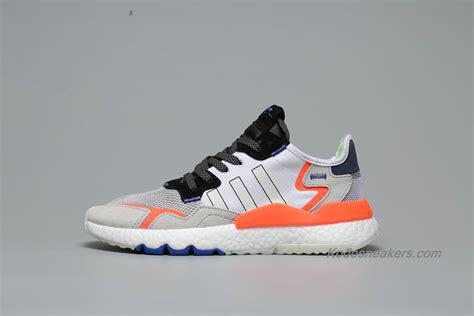
Brand: adidas
Model: Nite Jogger